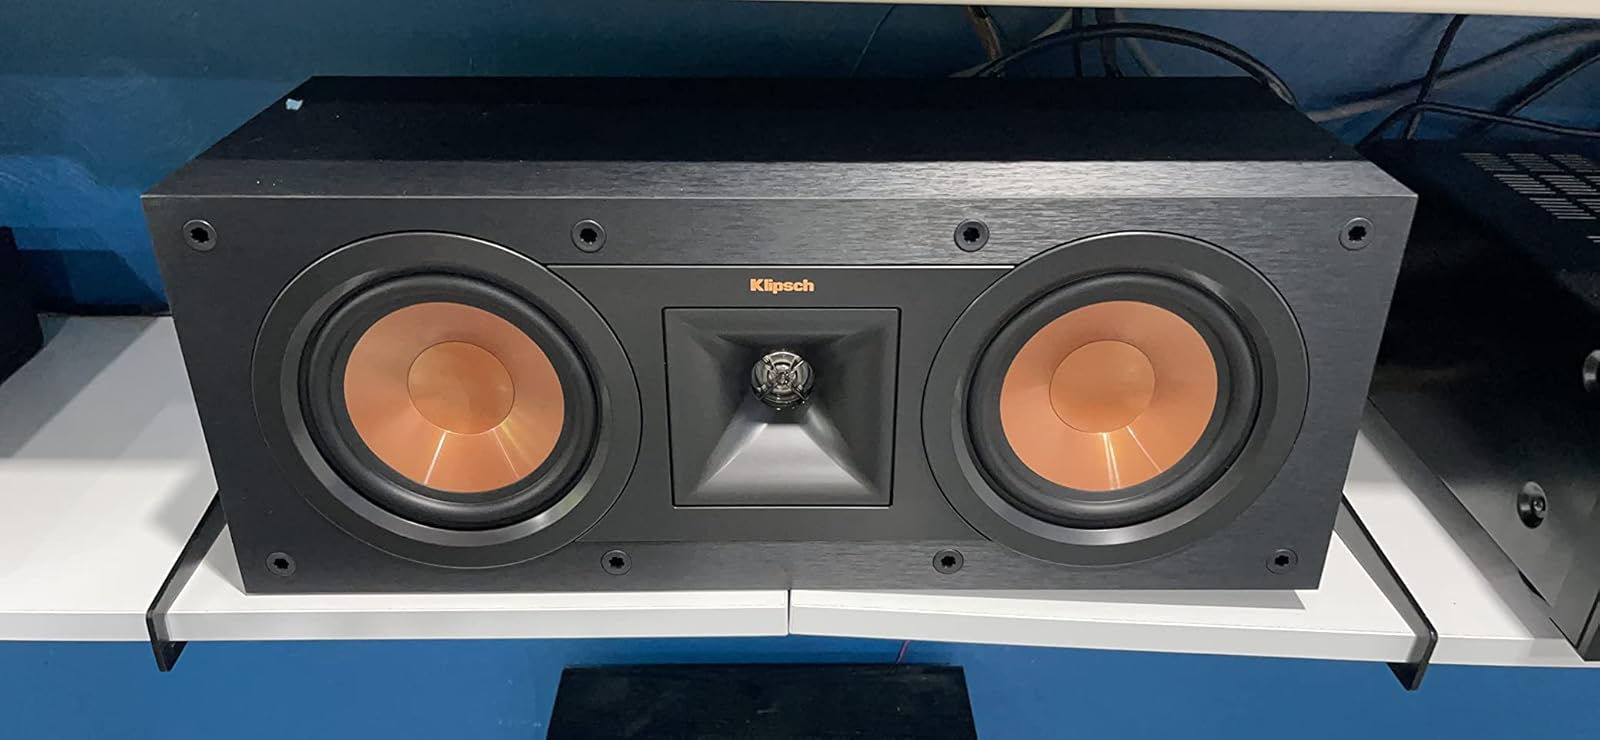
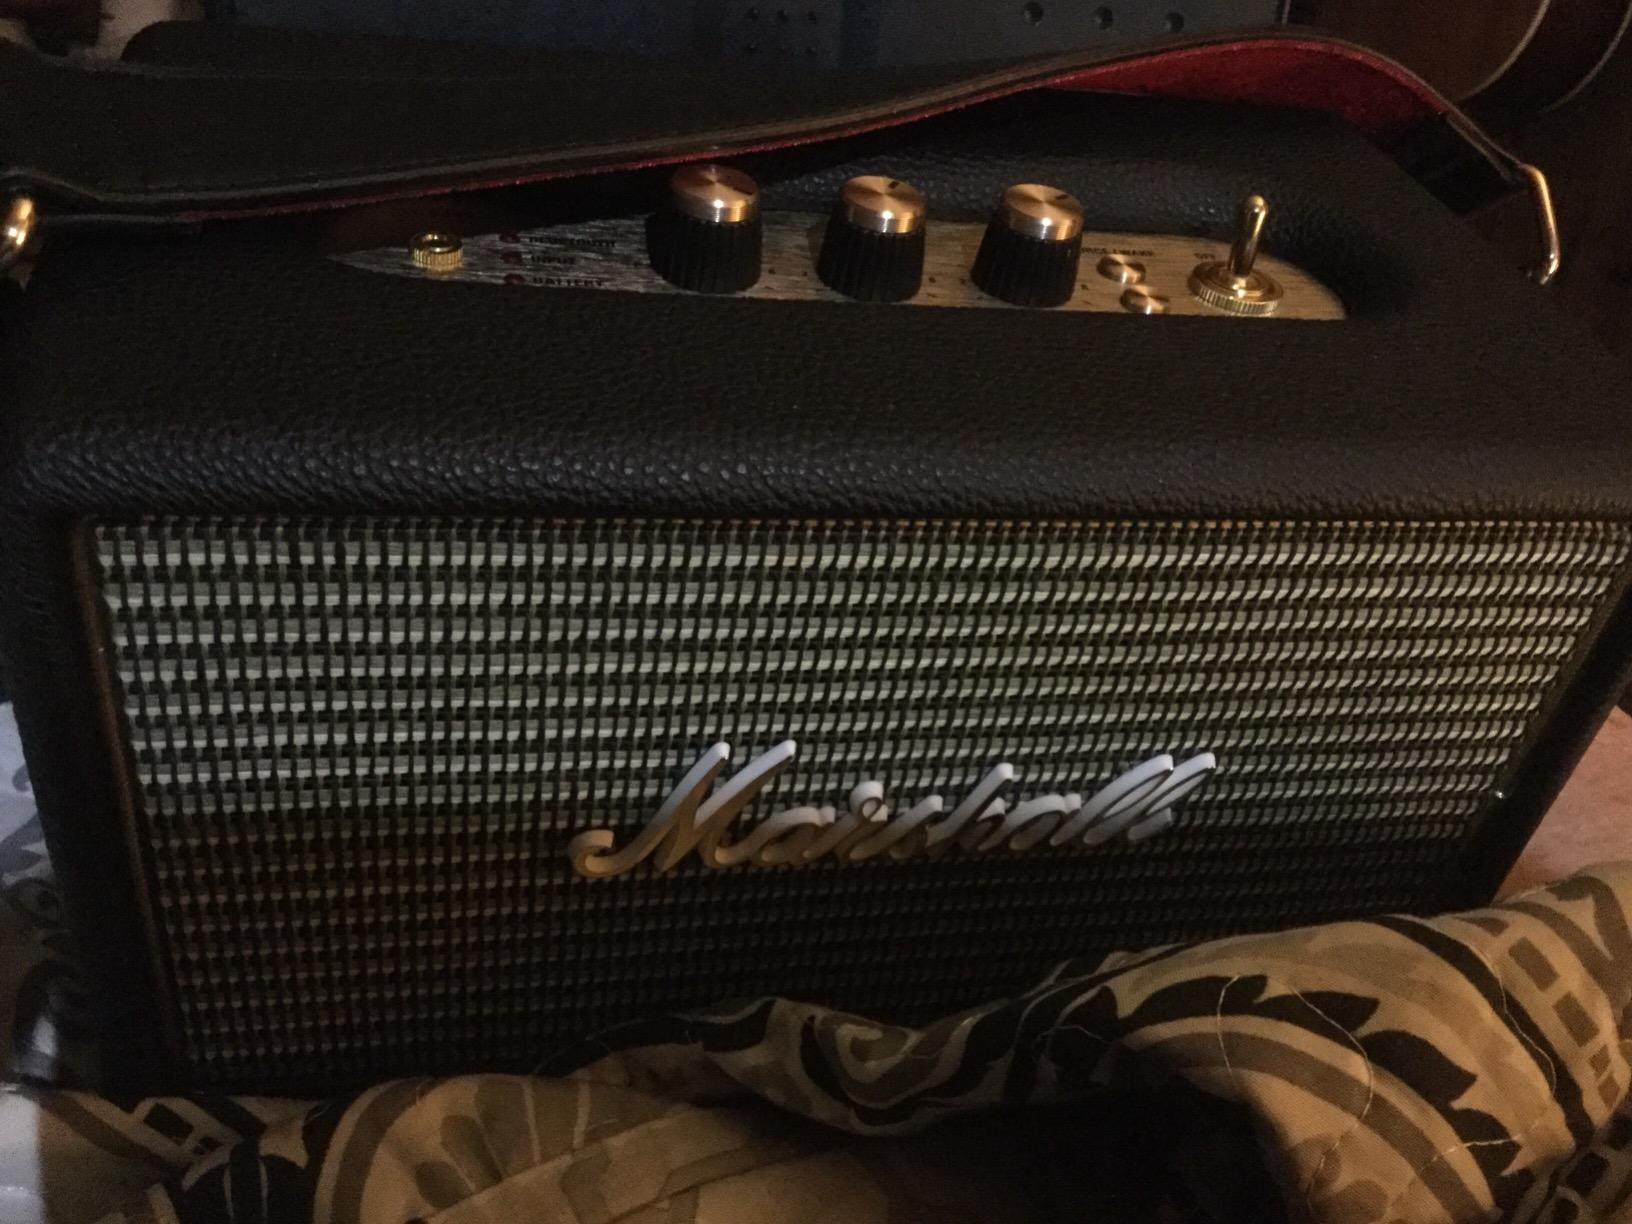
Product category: speaker
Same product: no